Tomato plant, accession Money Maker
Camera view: tilt-top (135 deg); turntable rotation: 330 degrees
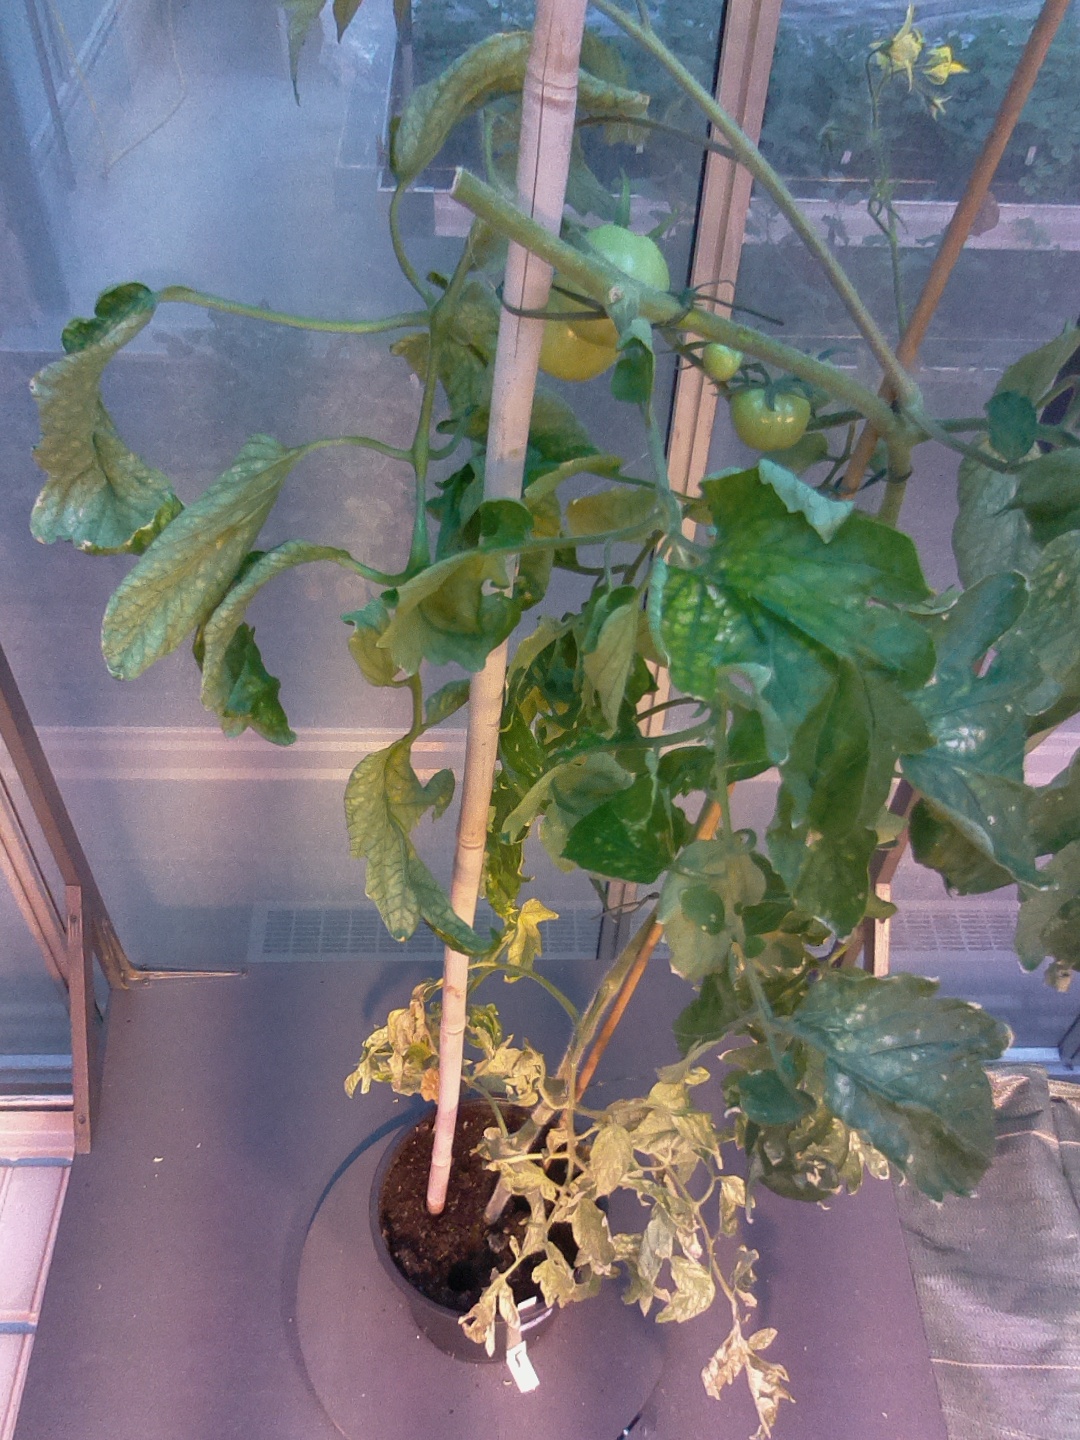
BBCH growth stage 79: 90% -100% of final fruit size